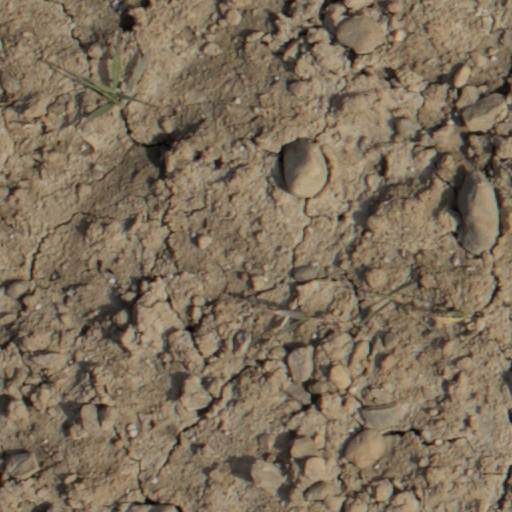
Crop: wheat